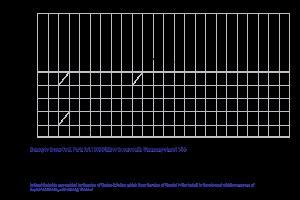
Les notes tironiennes sont une méthode de sténographie abréviative dont l'invention remonterait à Marcus Tullius Tiro, secrétaire de l'orateur romain Cicéron au Iᵉʳ siècle av. J.-C. Le système de Tiron comporte environ 1 000 signes, étendus à l'époque classique à 5 000 signes. Au Moyen Âge, en Europe, les notes tironiennes sont enseignées dans les monastères et le système est élargi à environ 13 000 signes. Leur usage décline après le XIIᵉ siècle mais certaines notes sont utilisées jusqu'au XVIIᵉ siècle.